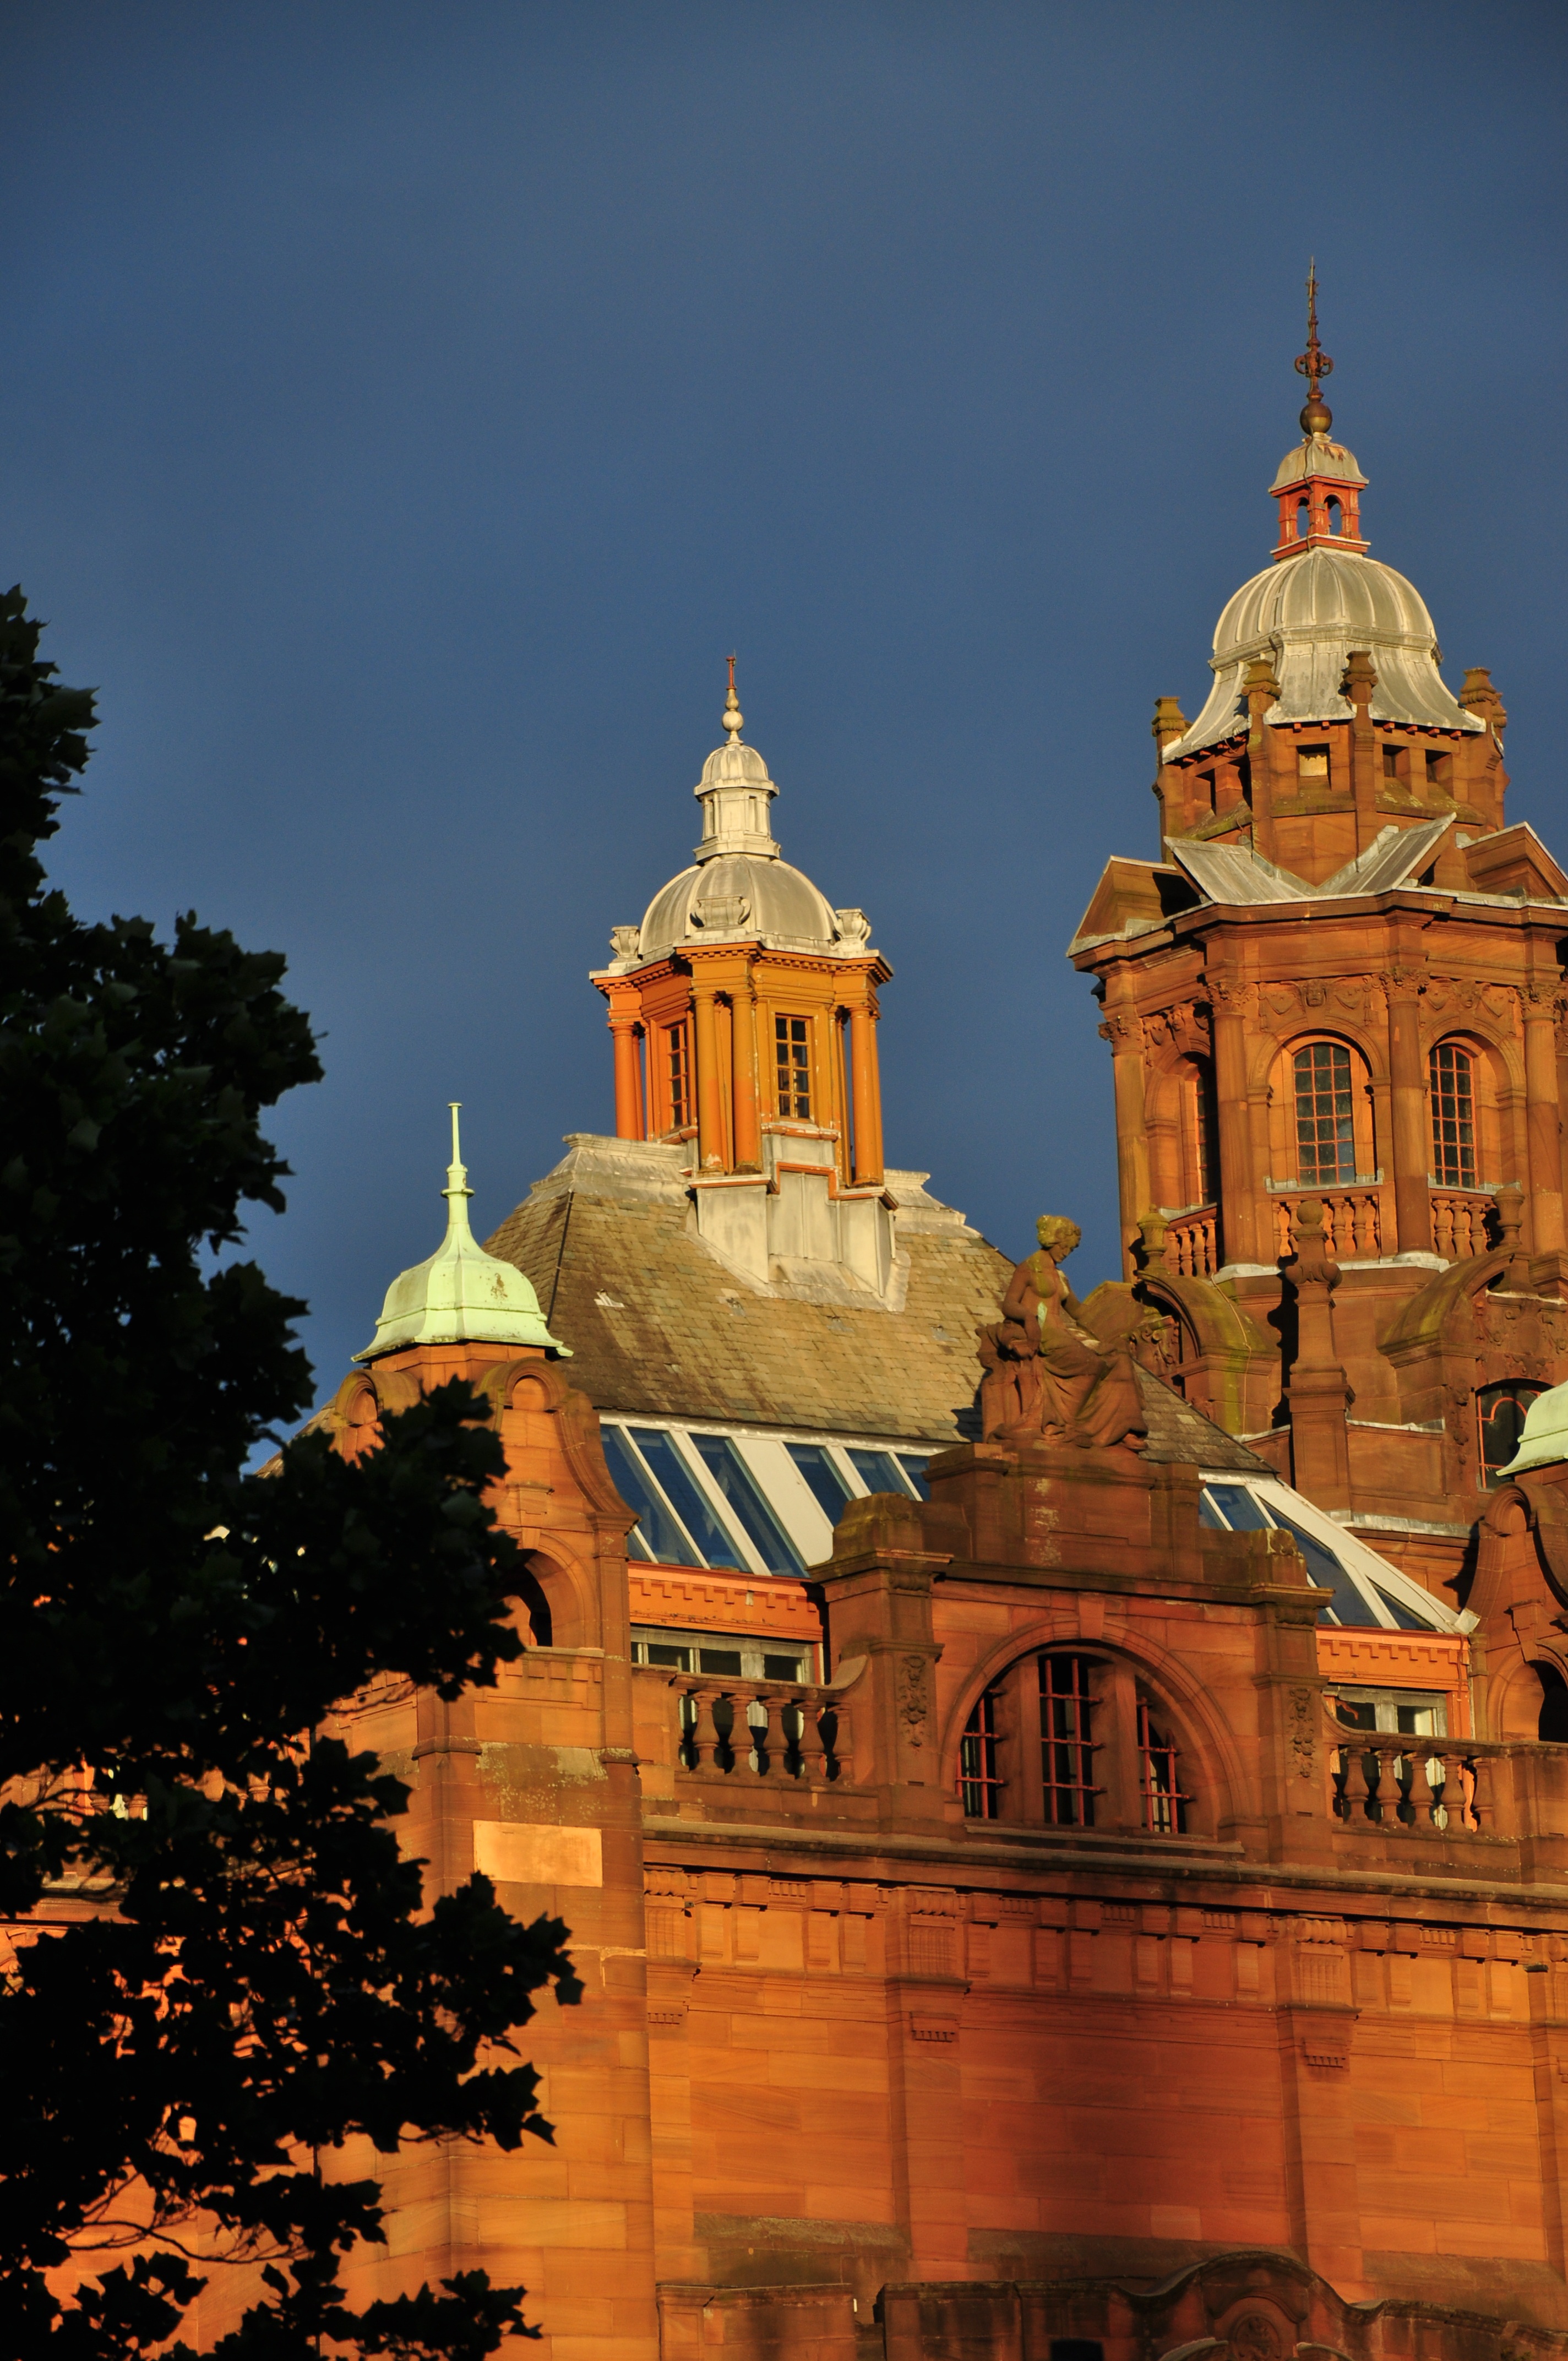
night, building, monument, evening, tower, landmark, church, cathedral, place of worship, bell tower, scotland, glasgow, kelvingrove, basilica, dome, the museum, ancient history, national gallery of art